How to Become a Modern Man

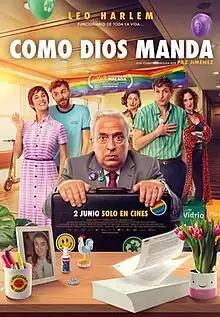
Theatrical release poster

How to Become a Modern Man is a 2023 Spanish comedy film directed by Paz Jiménez from a screenplay by Marta Sánchez which stars Leo Harlem alongside María Morales, Daniel Pérez Prada, and Stéphanie Magnin.